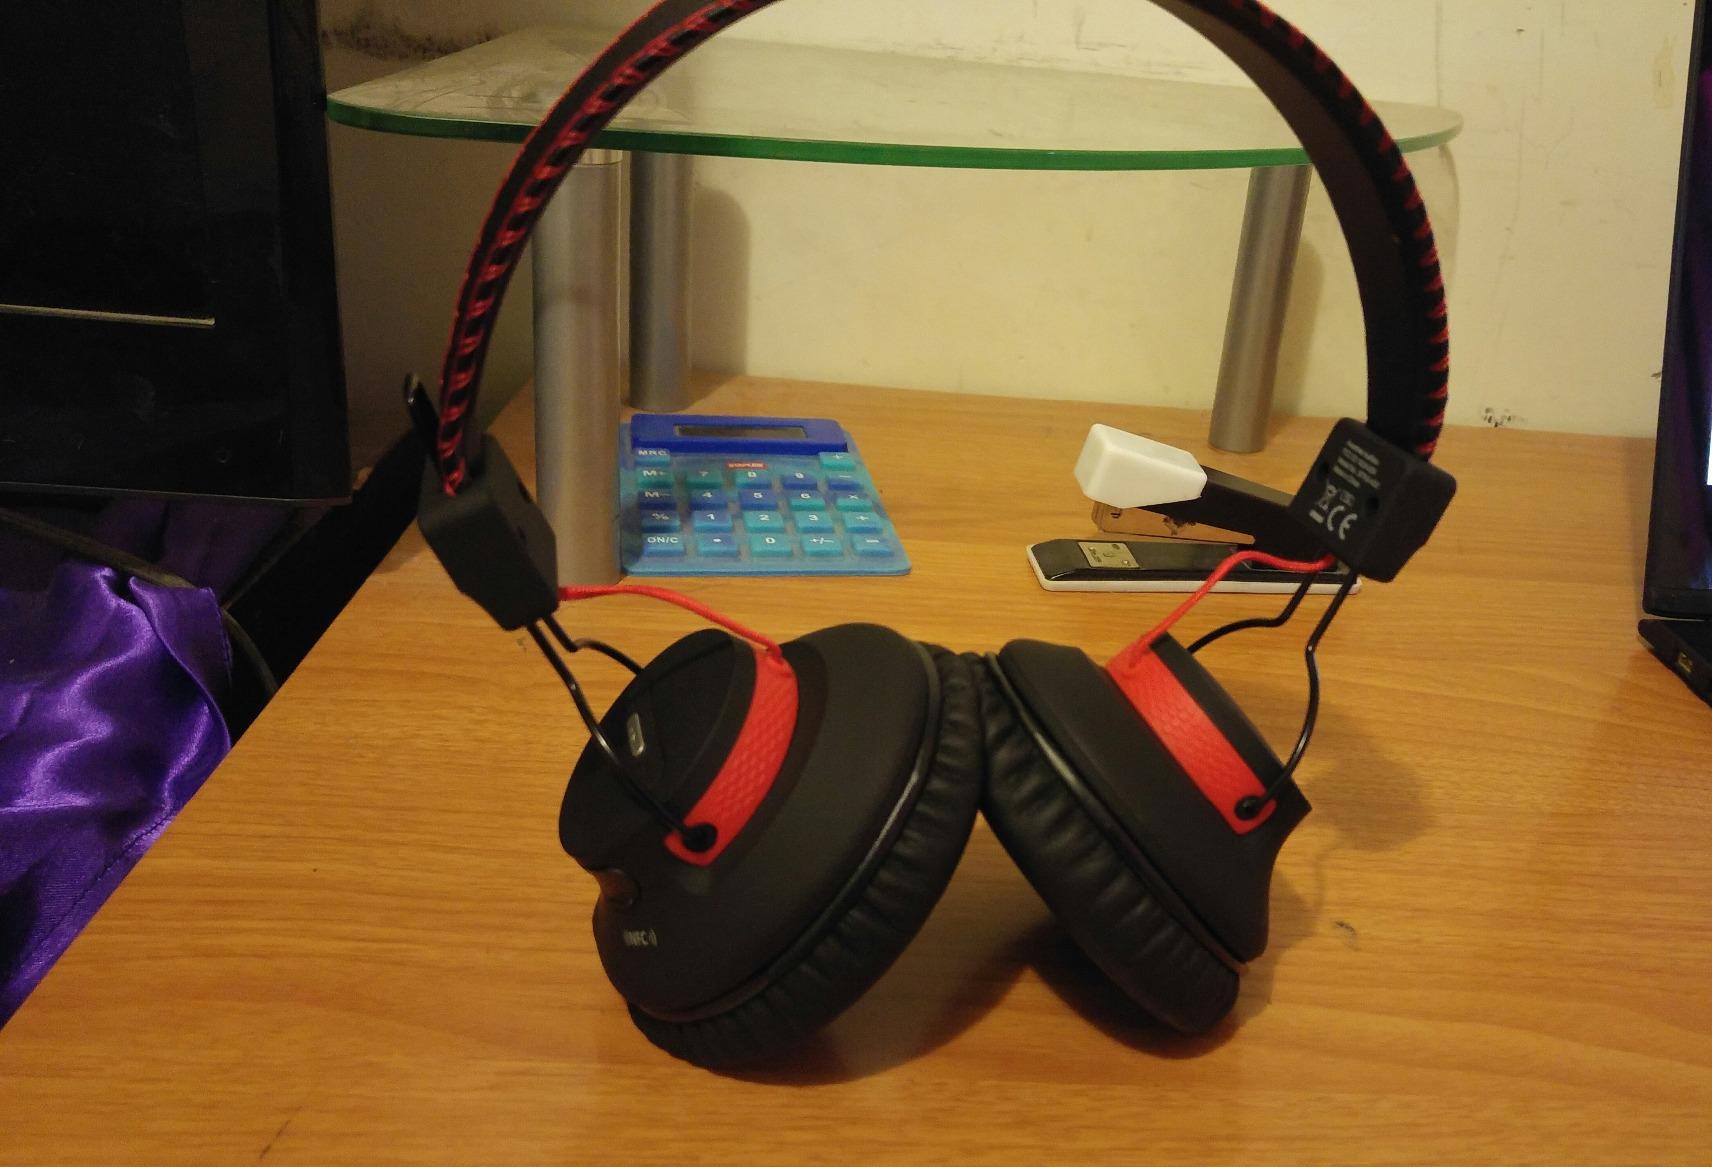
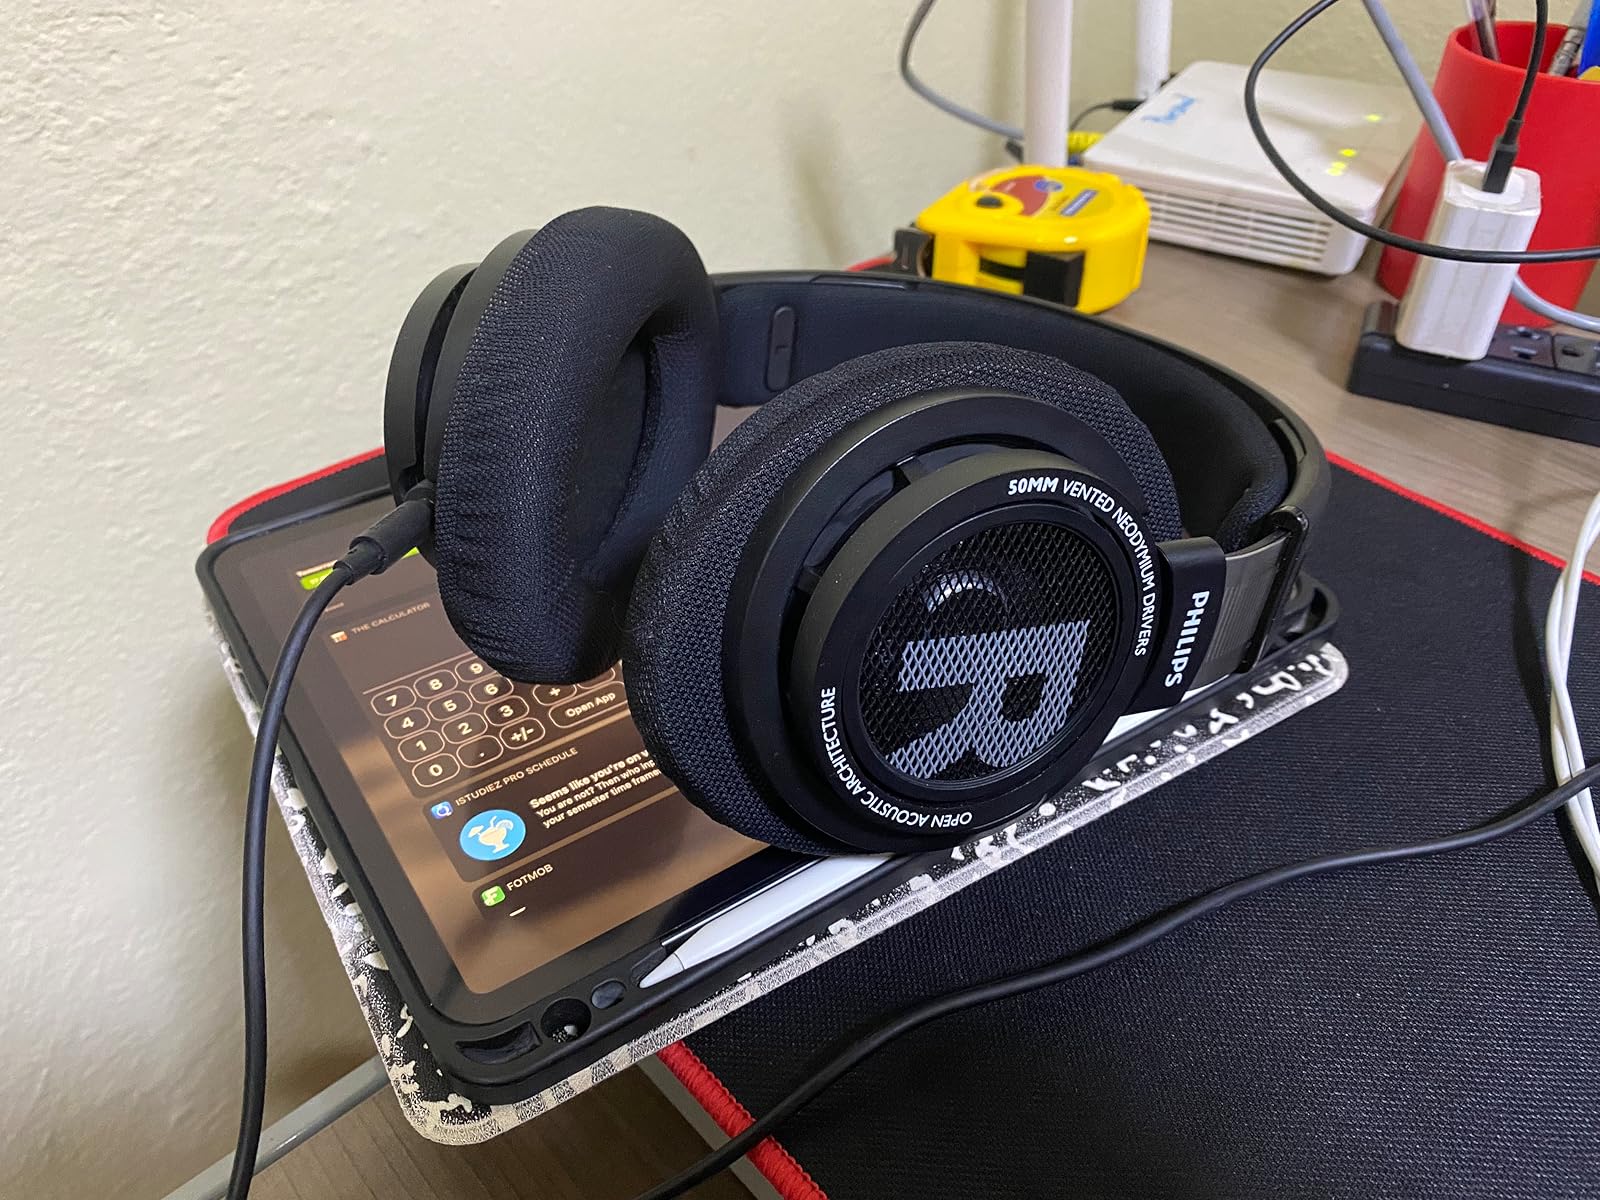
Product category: headphones
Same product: no